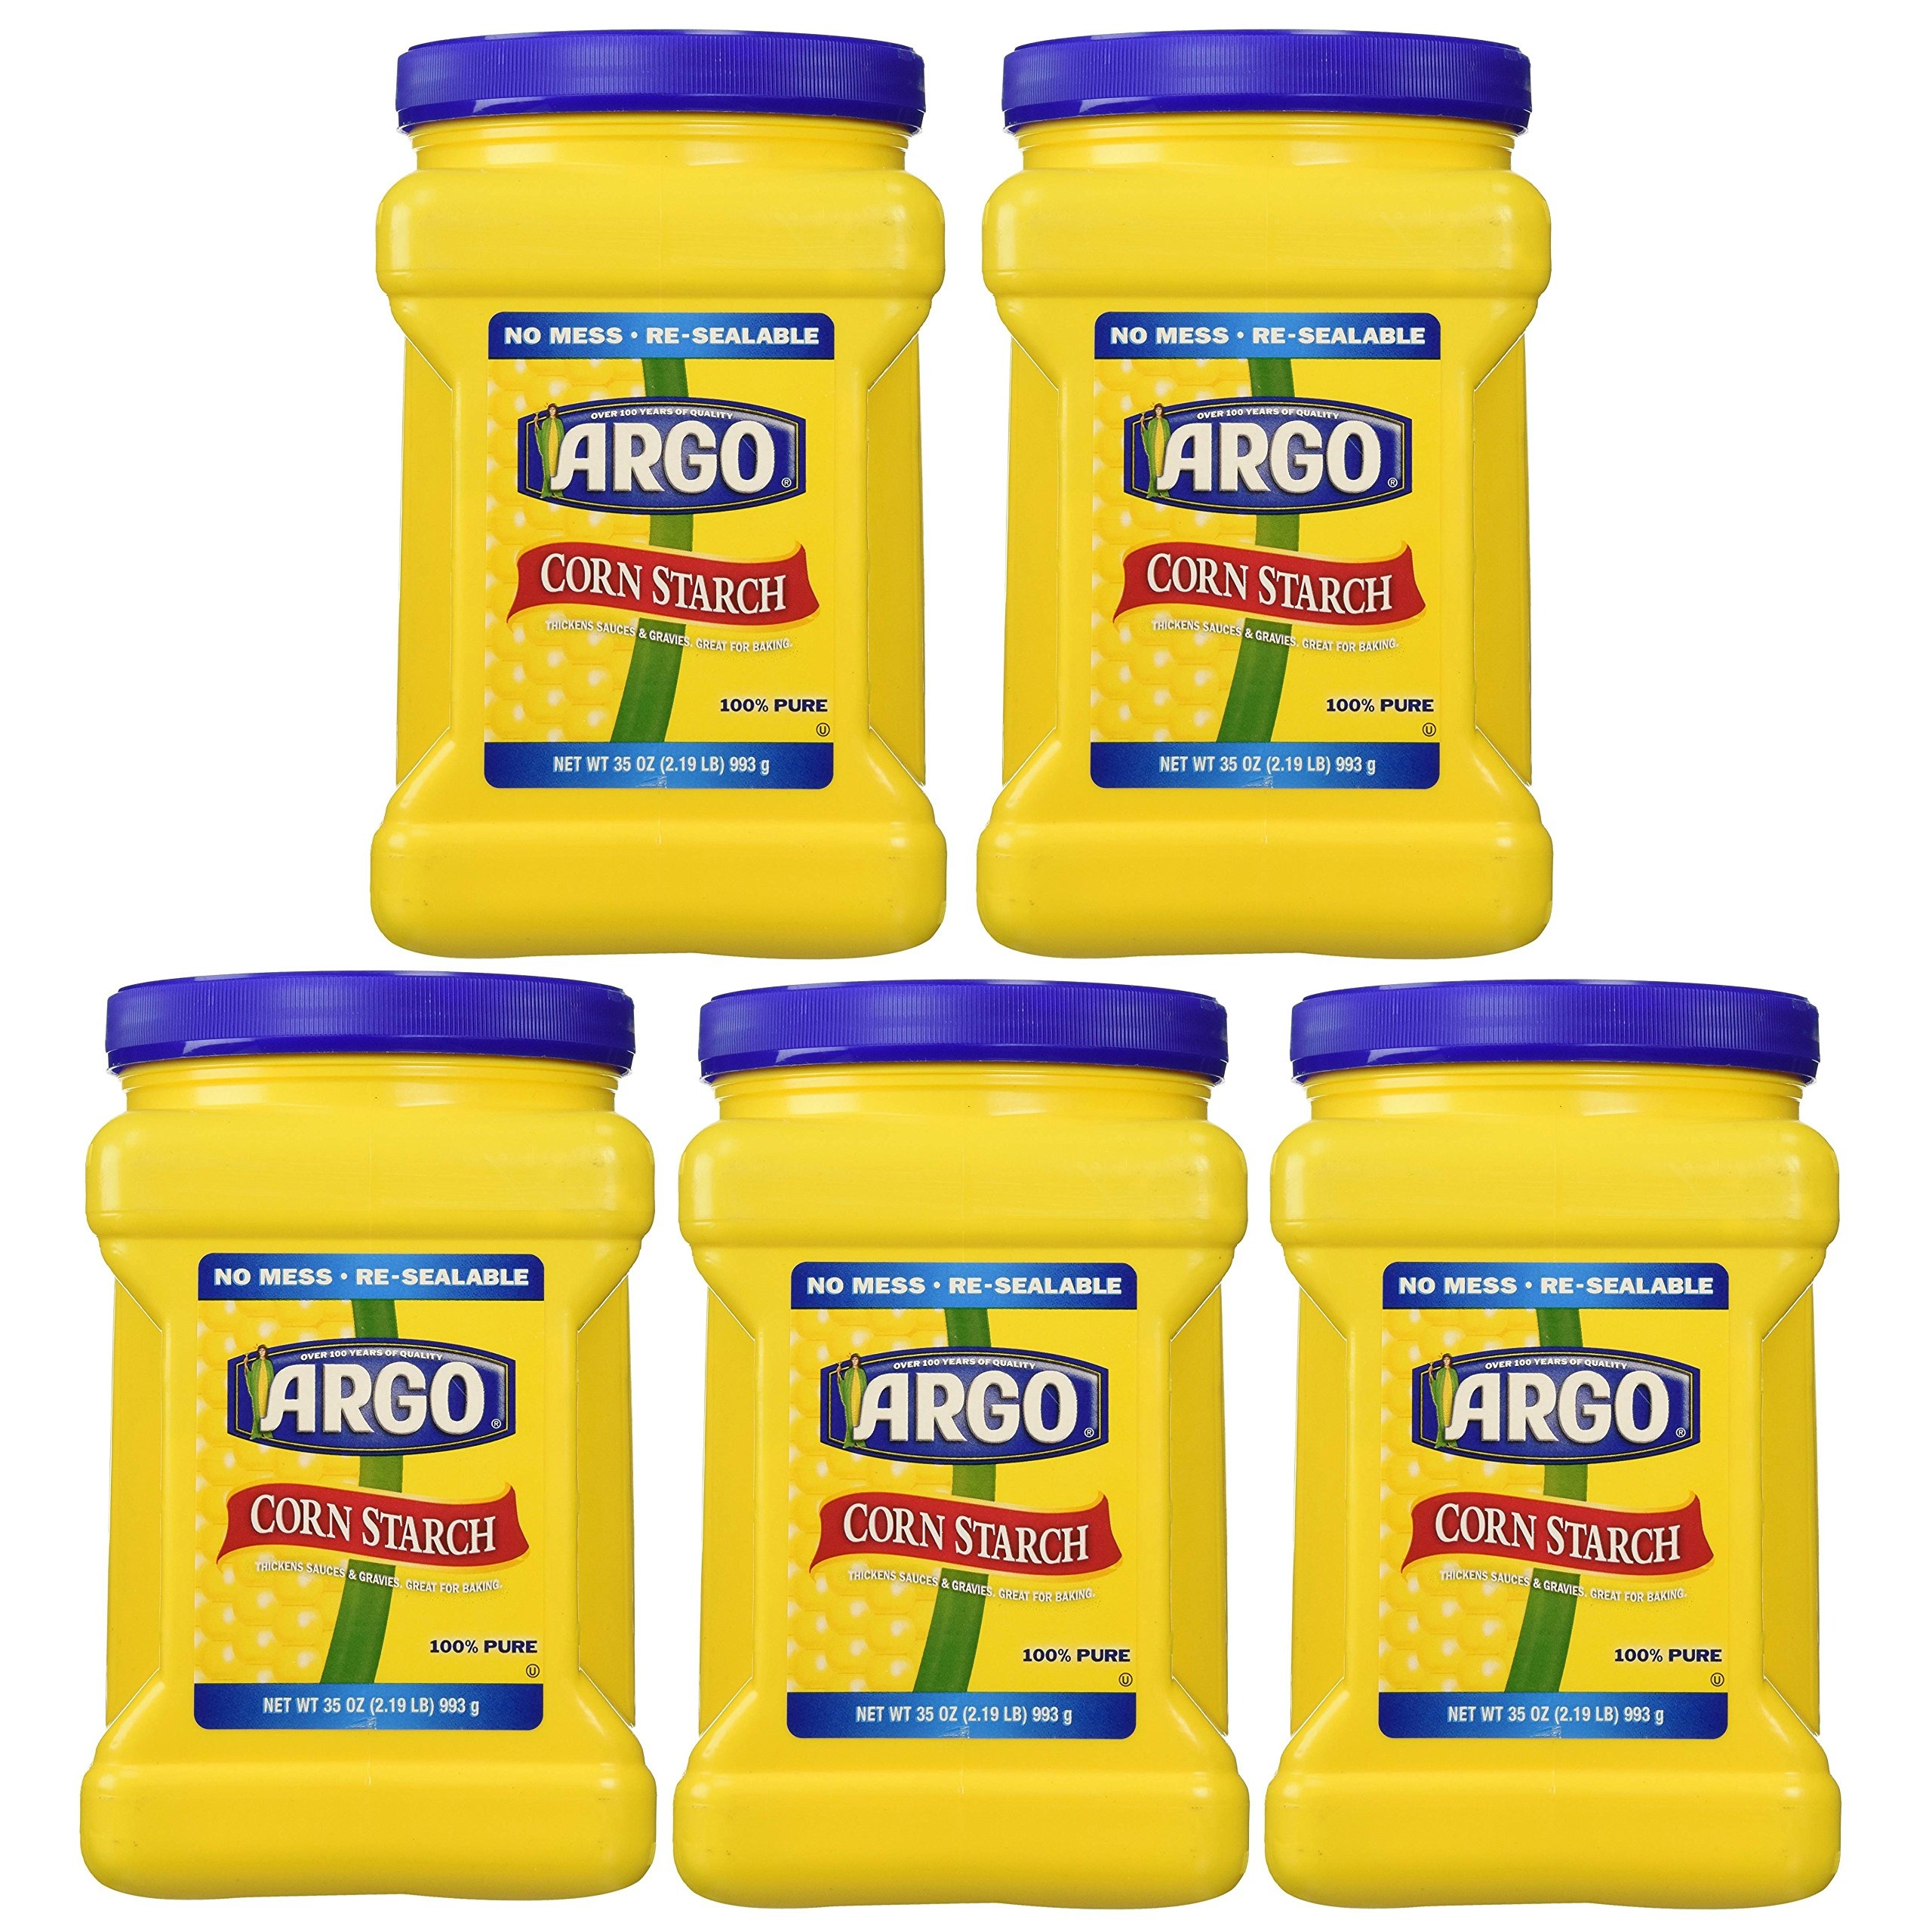
Item Name: ARGO Cornstarch, 35 Ounce, 5 Pack
Value: 175.0
Unit: Ounce

Price: 11.925